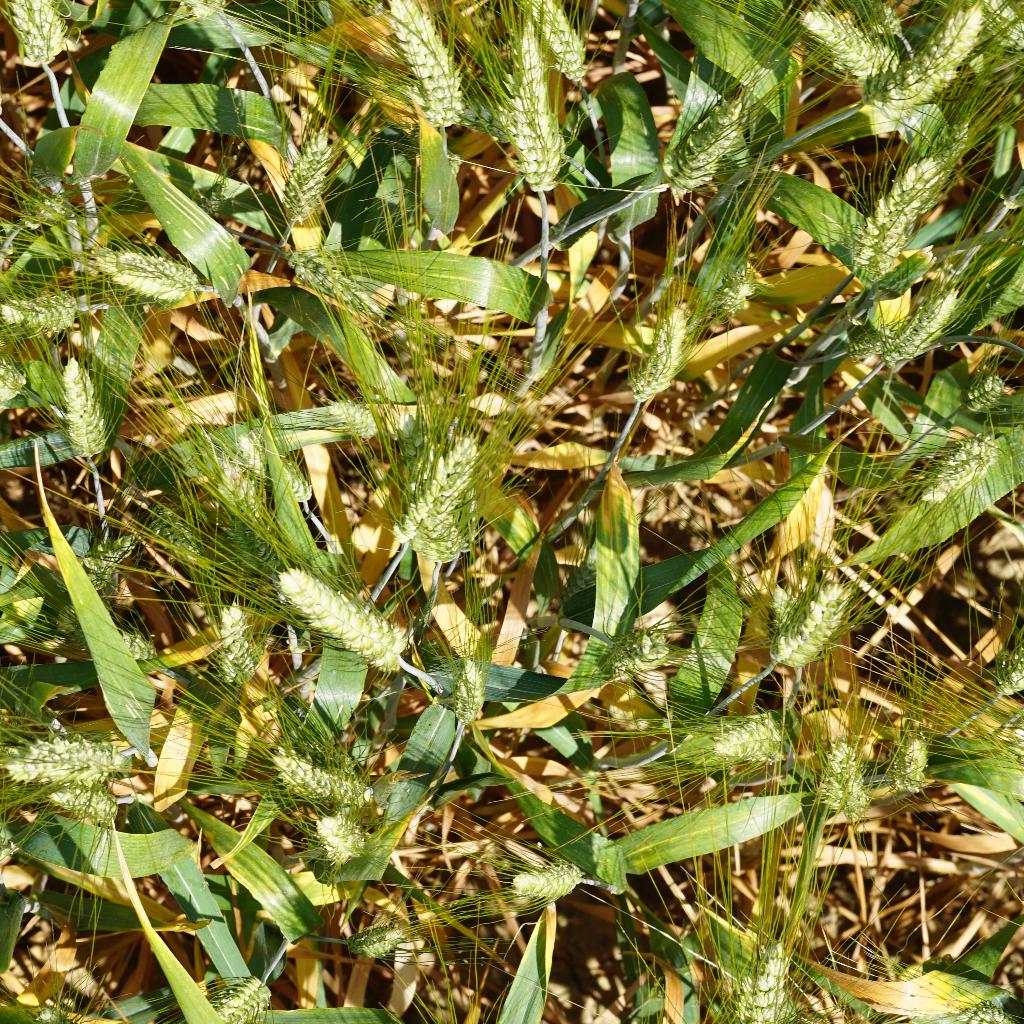
Country: France
Location: Gréoux
Wheat development stage: Filling